Energy in the United States

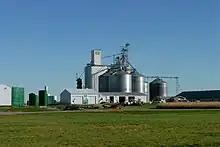
An ethanol plant in Nevada, Iowa

The United States is the world's second-largest producer of energy. It produces 16% of the world's energy, about three-fourths as much as China. Since 2019, the country has been a net exporter of energy. In 2023, 102.8 quads were produced and net exports were 7.6% of production.